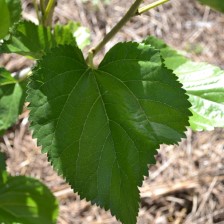
Variety: ChiangMaiBuriram60